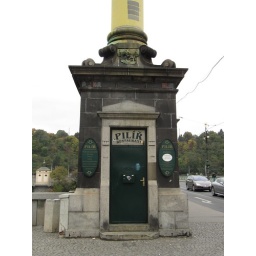
Apparently the world's tinyest restaurant is located at the base of this decorative pillar beside a bridge in Prague.